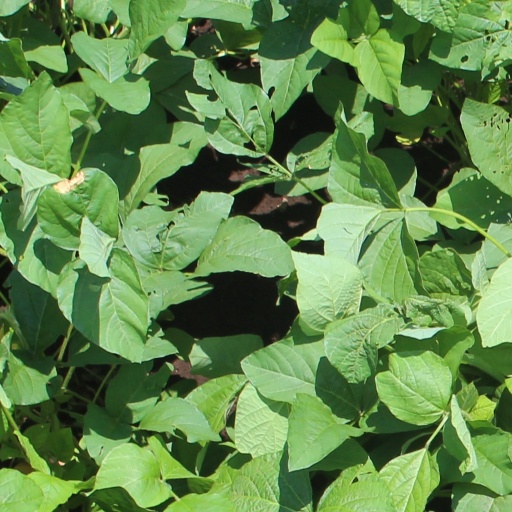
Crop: soybean